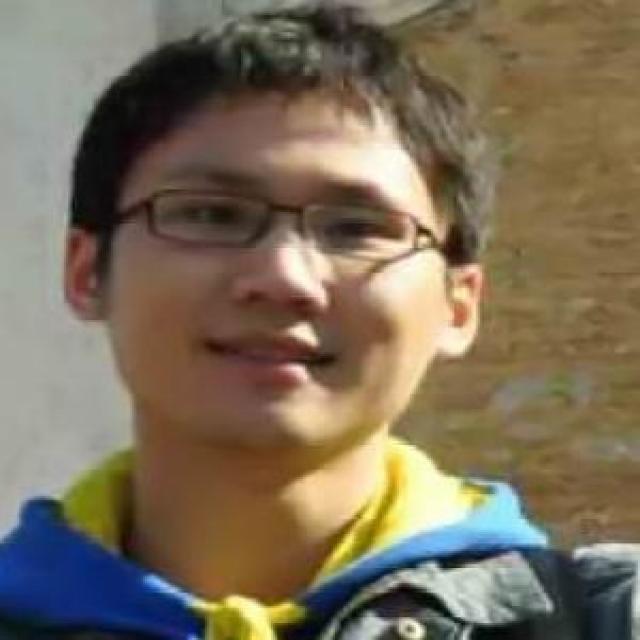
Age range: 21-44